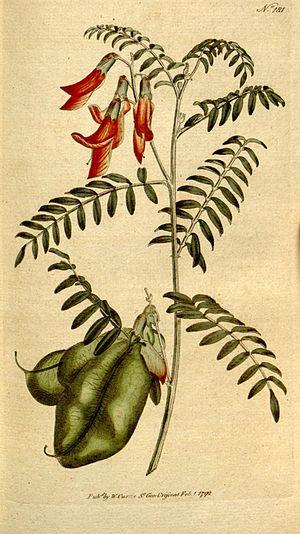
Le Baguenaudier d'Éthiopie est une plante de la famille des Fabaceae. L'espèce est plus connue sous l'ancien nom de Sutherlandia frutescens, n'ayant changé de nom que depuis le début des années 2000.
Lessertia est un genre de plantes dicotylédones de la famille des Fabaceae, sous-famille des Faboideae, originaire d'Afrique, qui comprend une soixantaine d'espèces acceptées.